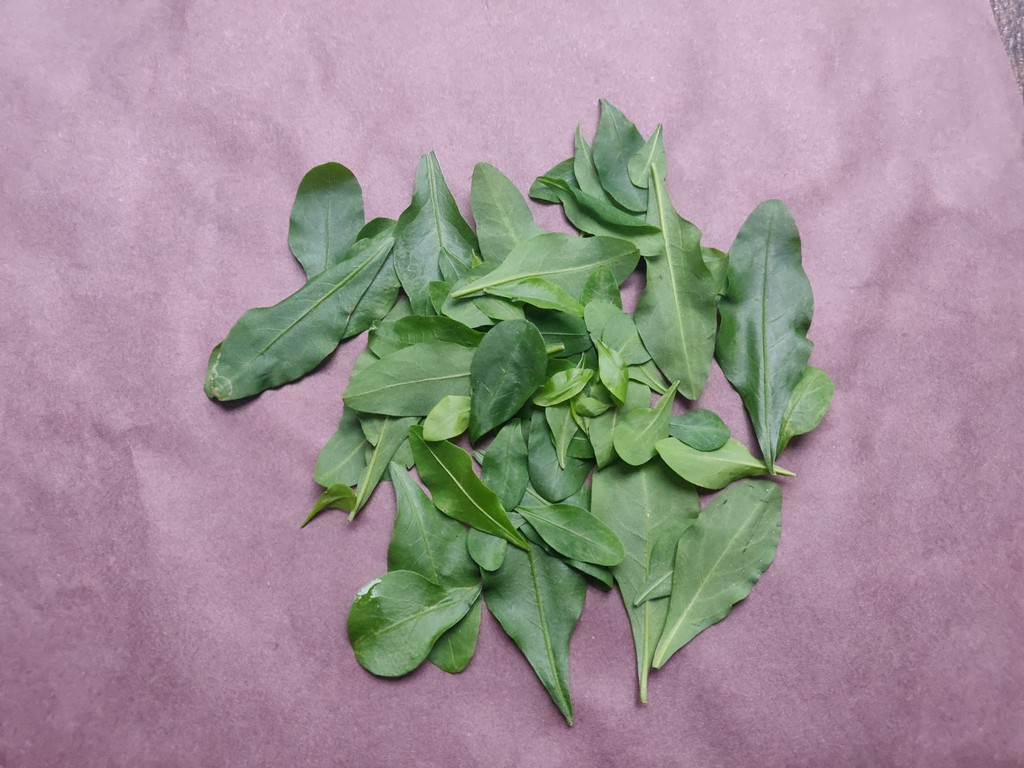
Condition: Healthy
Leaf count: multiple
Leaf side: unknown